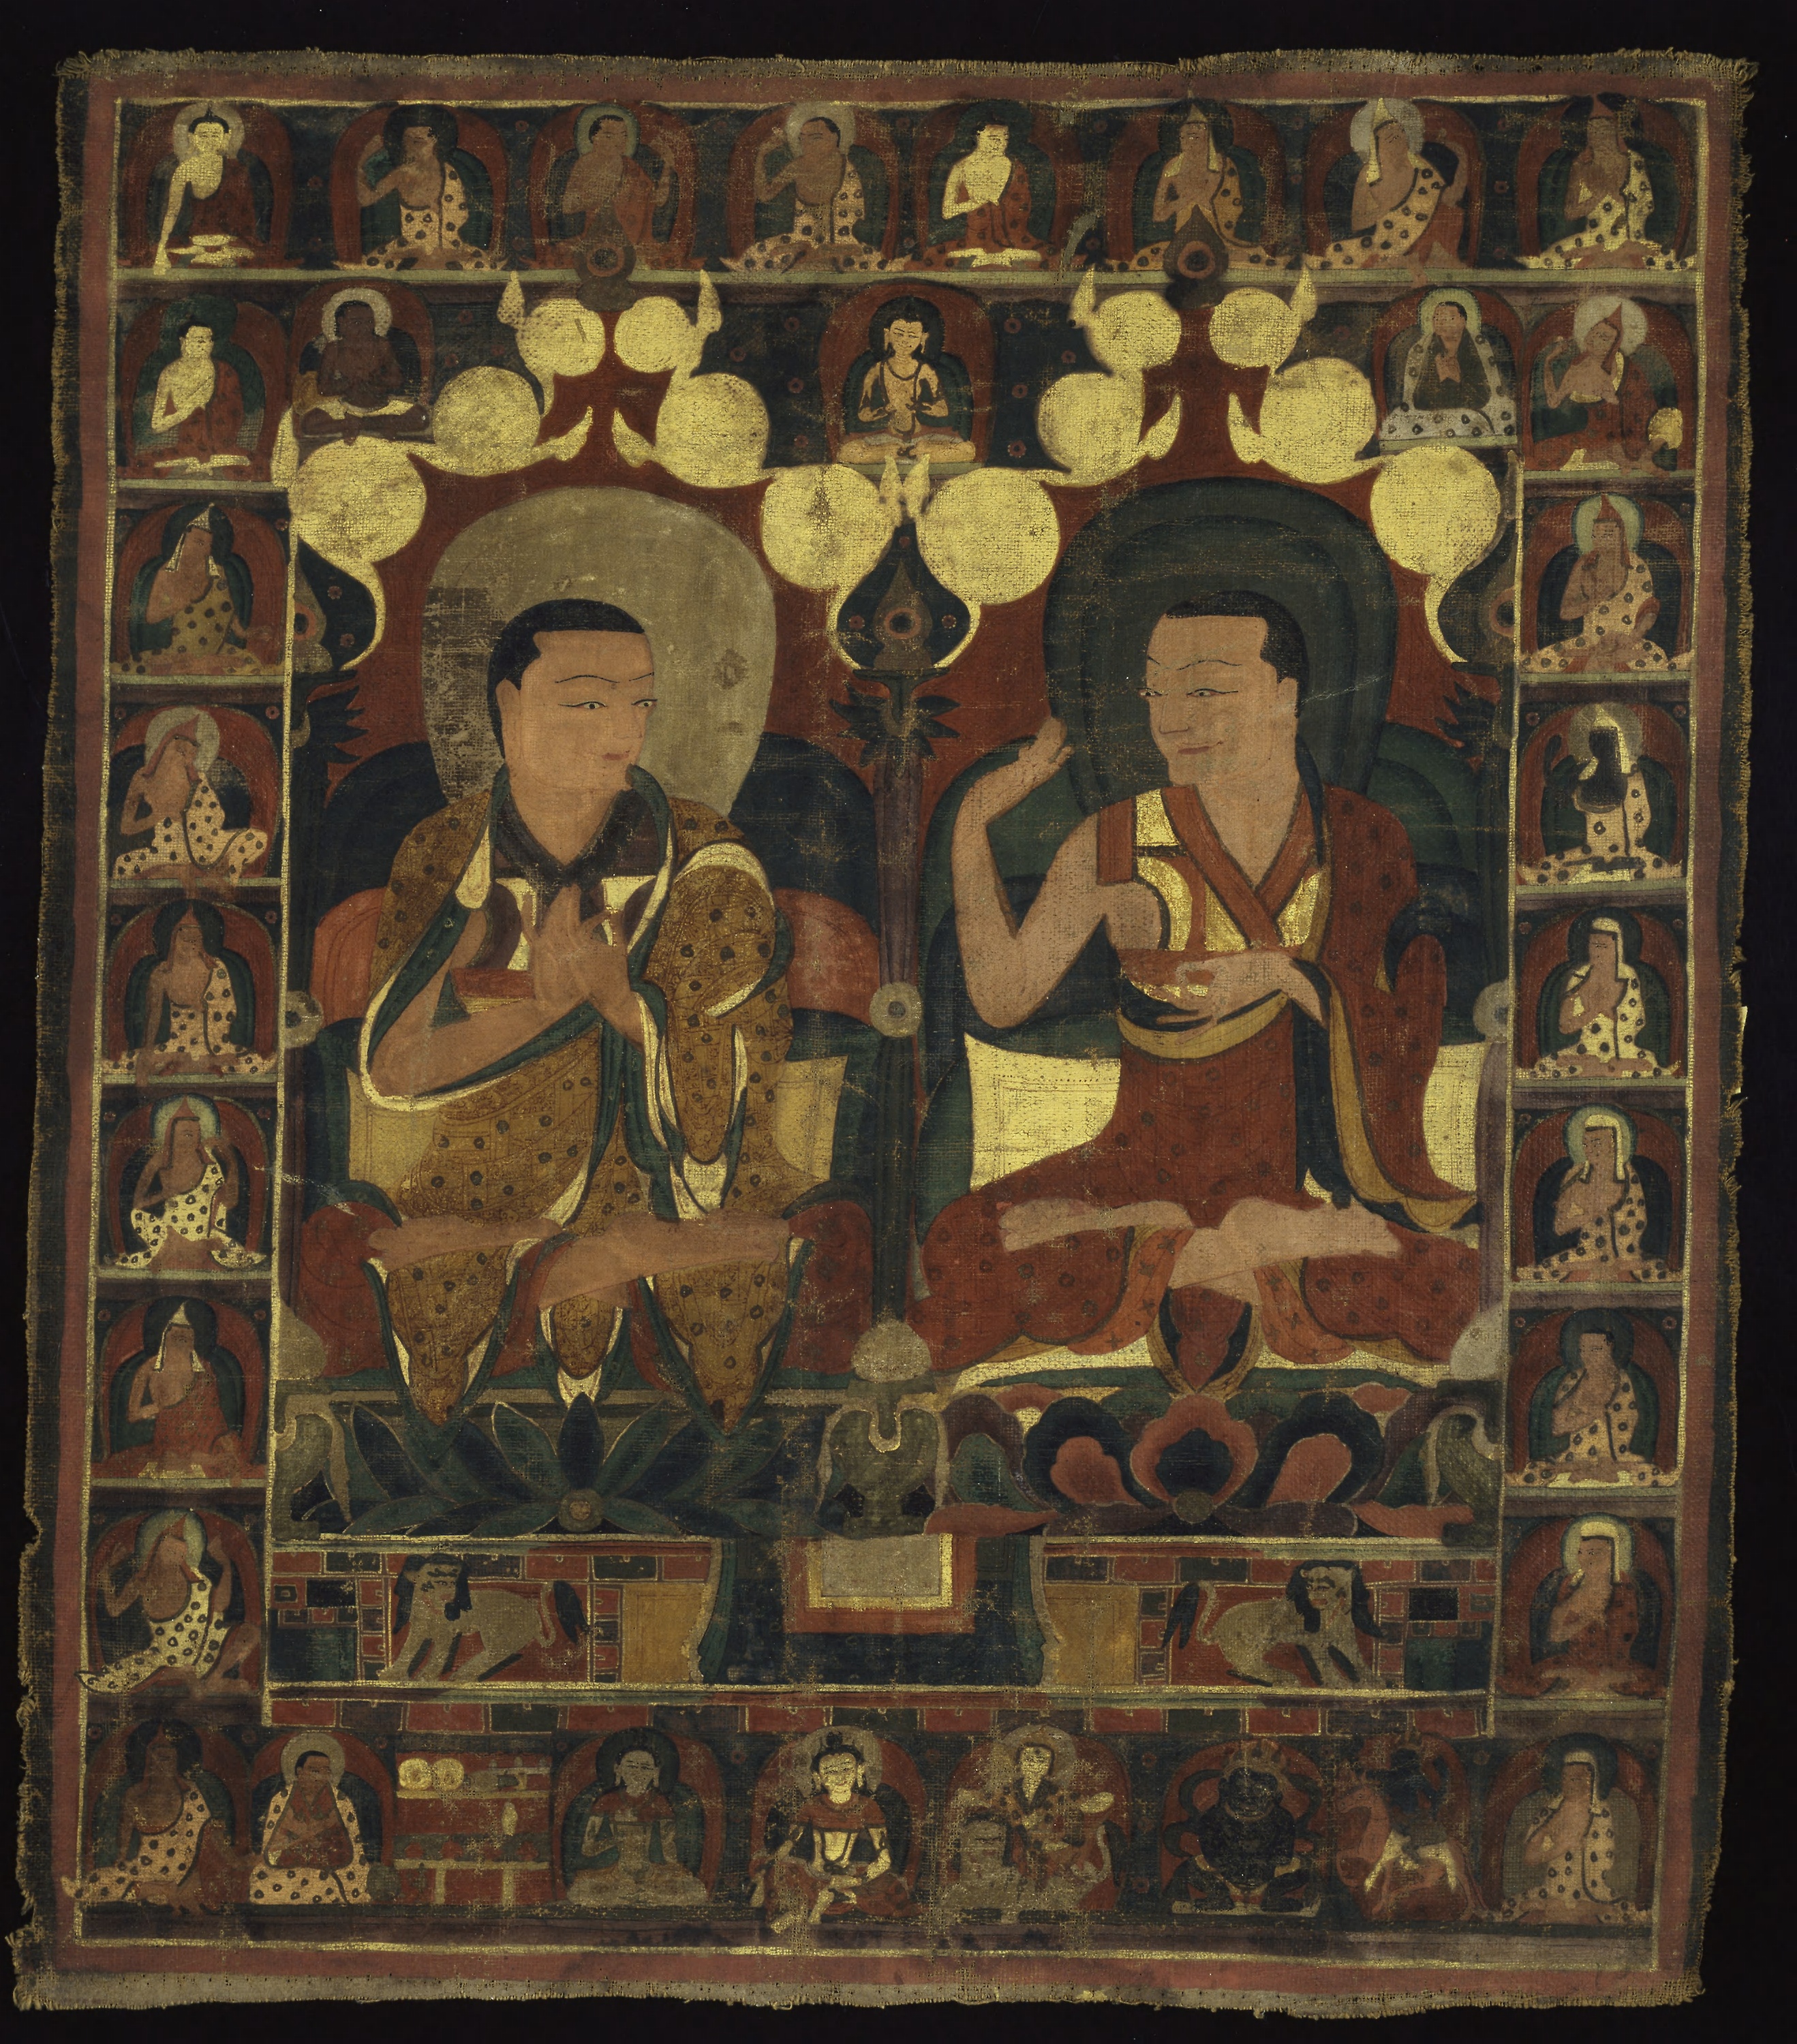
art, painting, tapestry, textile, history, visual arts, miniature, middle ages